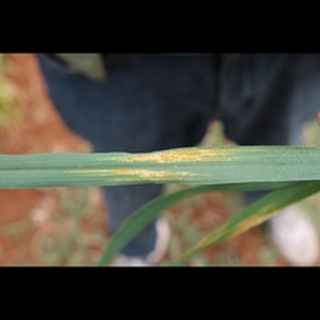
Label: wheat_black_rust